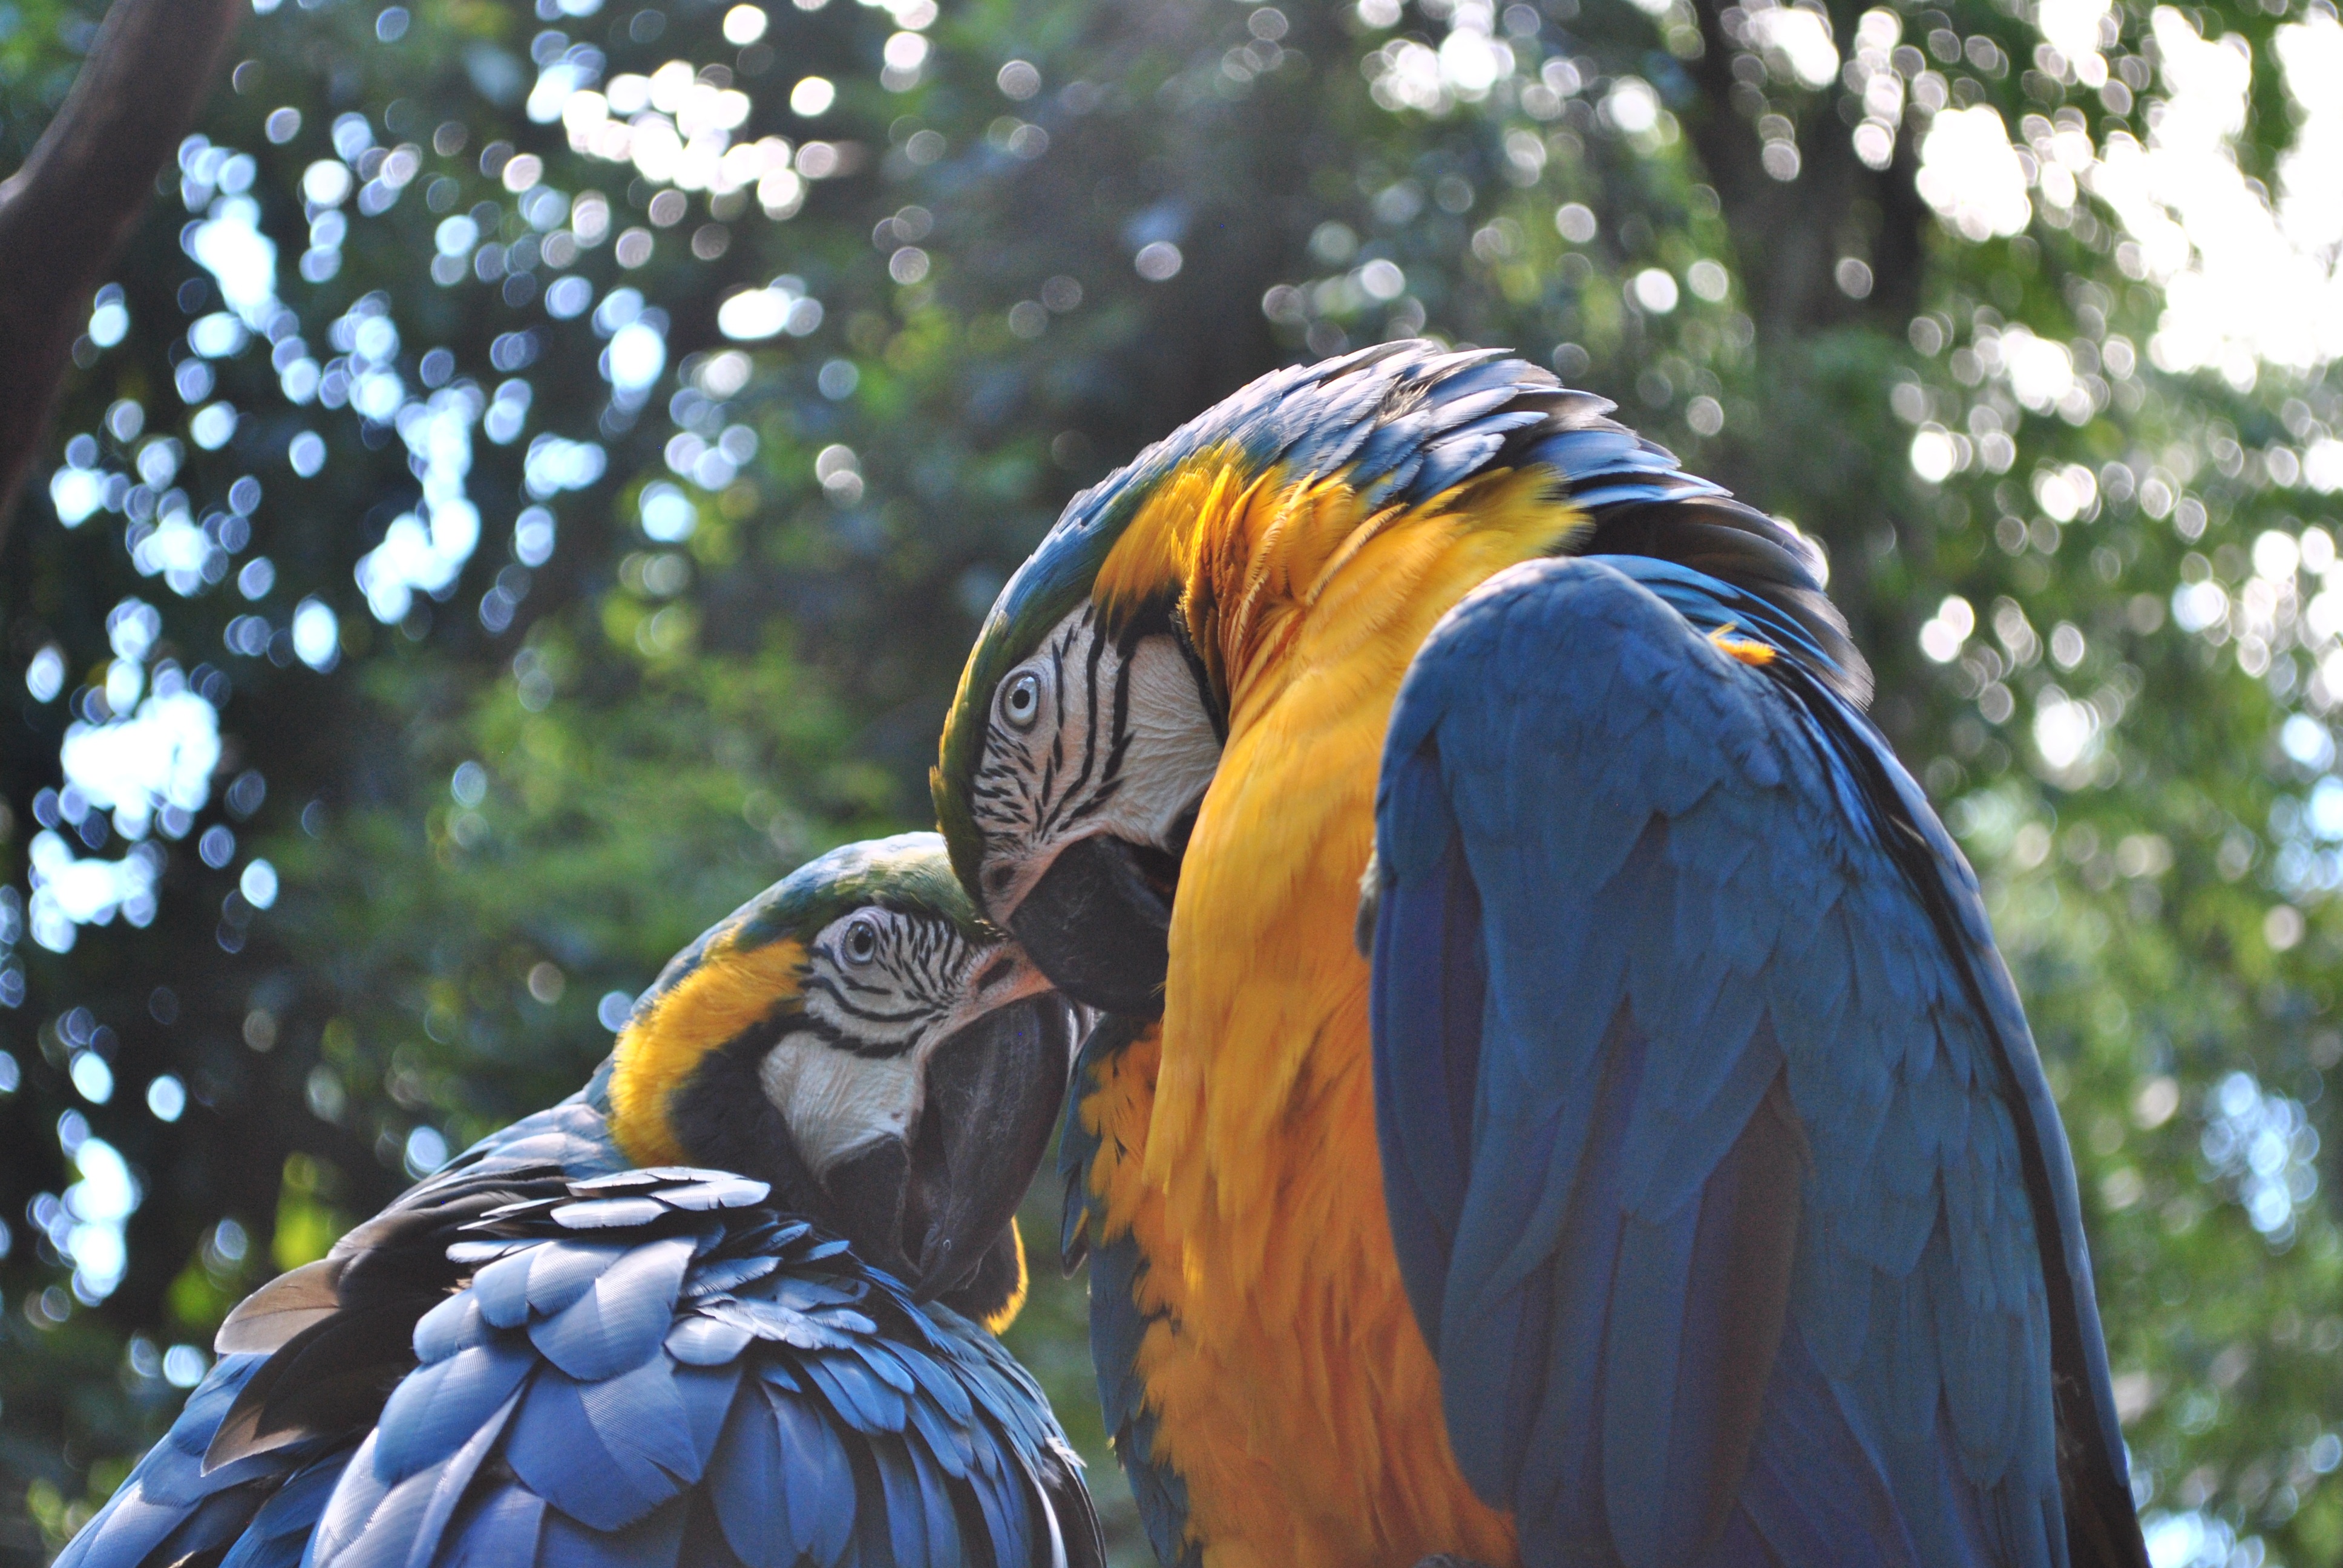
bird, wing, wildlife, zoo, beak, fauna, macaw, birds, vertebrate, parrot, exotic, arara, yellow breast, blue wings